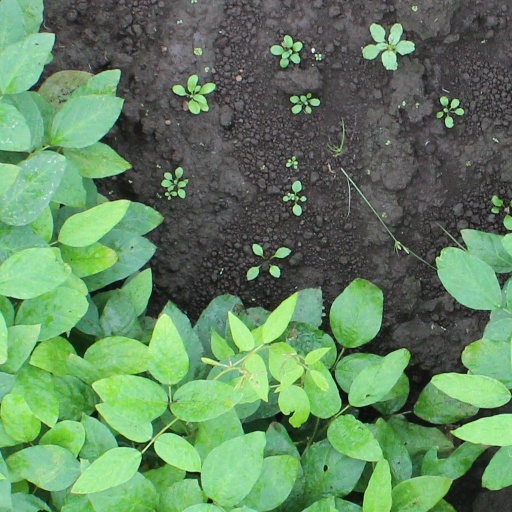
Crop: soybean